Scott Langer

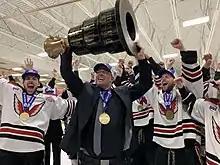
Scott Langer 2019 Robertson Cup

In August 2019, Scott was selected as Head Coach of the North American Hockey Leagues Team NAHL. This selects team competed in international competition in Moscow and at the Junior Club World Cup in Sochi, Russia. He led the team to an international record of 3-2-0-0 (.600) finishing 5th.